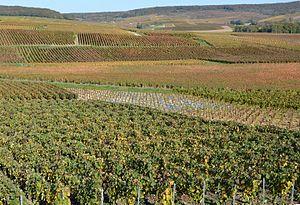
Vignoble de Champagne pres de Fleury-la-Rivière dans la montagne de Reims, Marne, Champagne-Ardennes, France
Fleury-la-Rivière est une commune française, située dans le département de la Marne en région Grand Est.